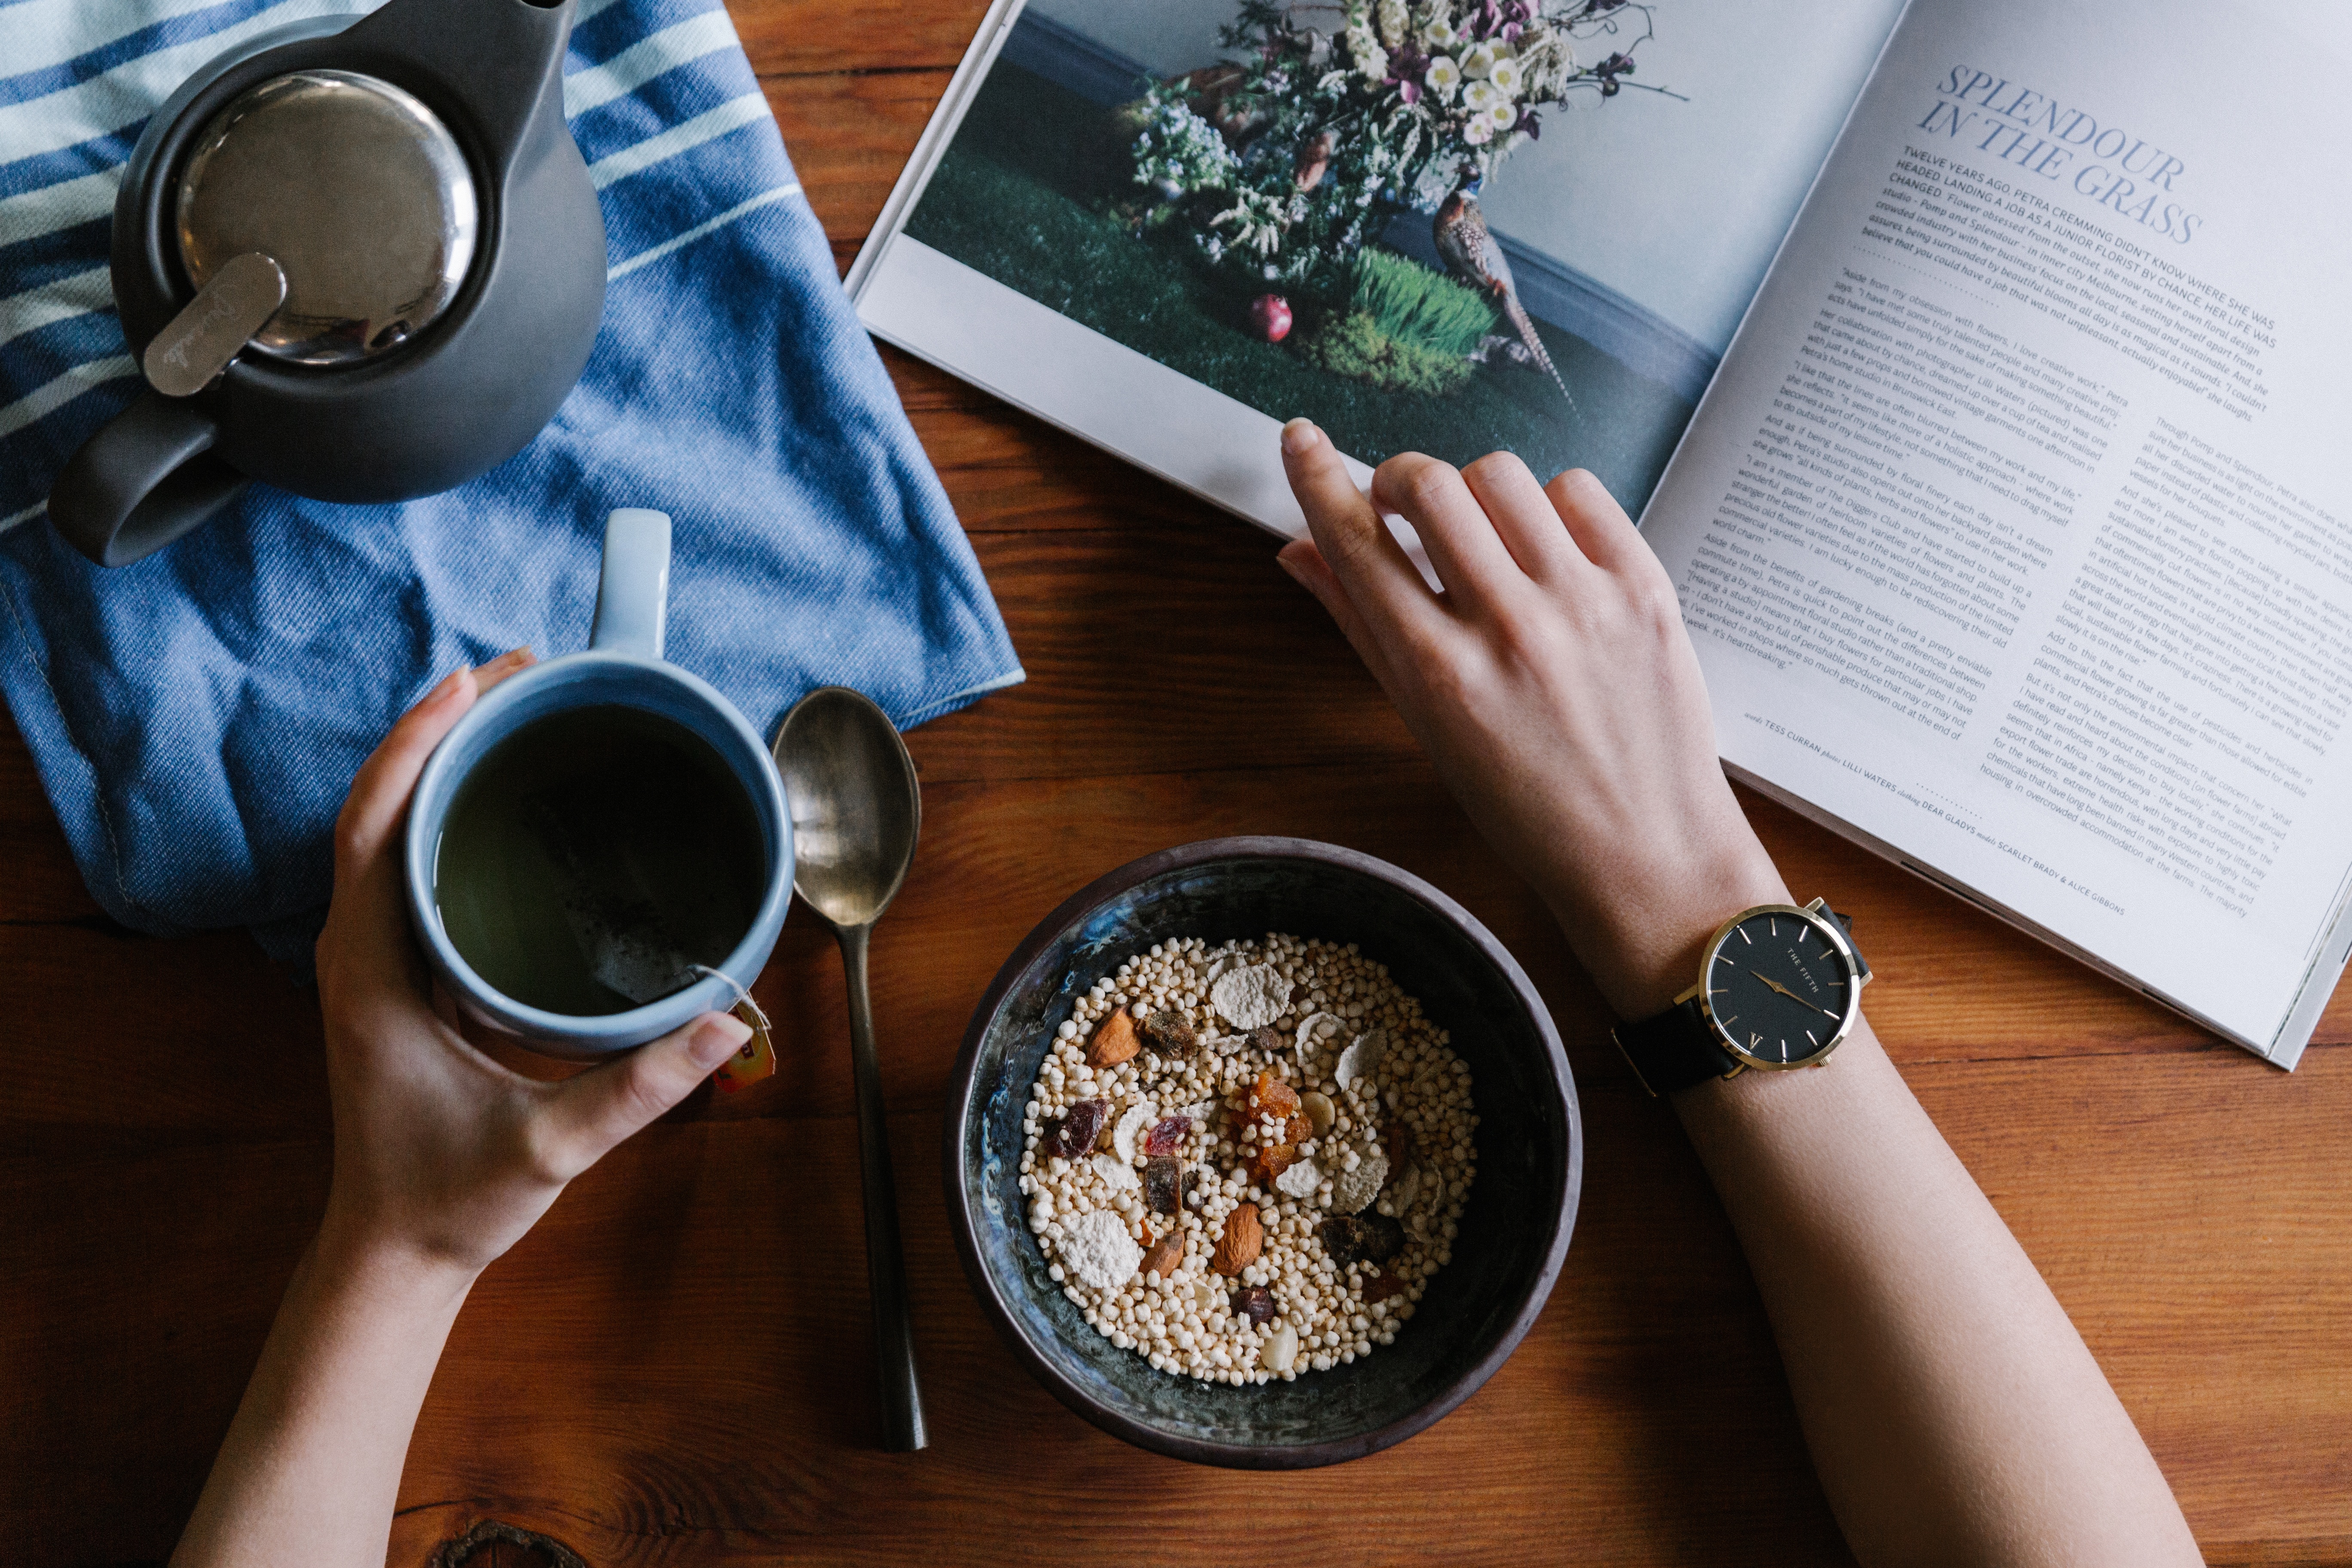
watch, table, book, person, wood, tea, cup, bowl, meal, food, magazine, drink, fashion, breakfast, healthy, mug, coffee cup, spoon, cereal, wooden table, wrist watch, wristwatch, hands, wrist, vegan, blogger, diet, organic, stylish, flavor, oats, black watch, blue cloth